Chris Lynn

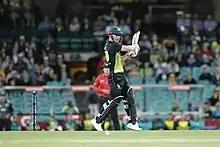
Lynn in a match vs New Zealand (2018)

Lynn made his Twenty20 international debut against England in Hobart on 29 January 2014. He made 33 off 19 balls, including three sixes, but did not get to bat in his second game.